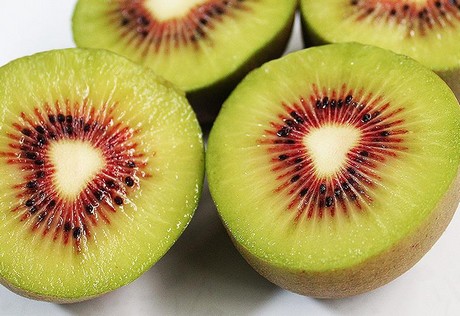
Label: Kiwi